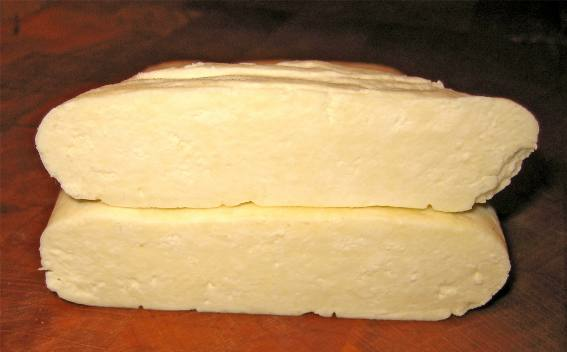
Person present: No